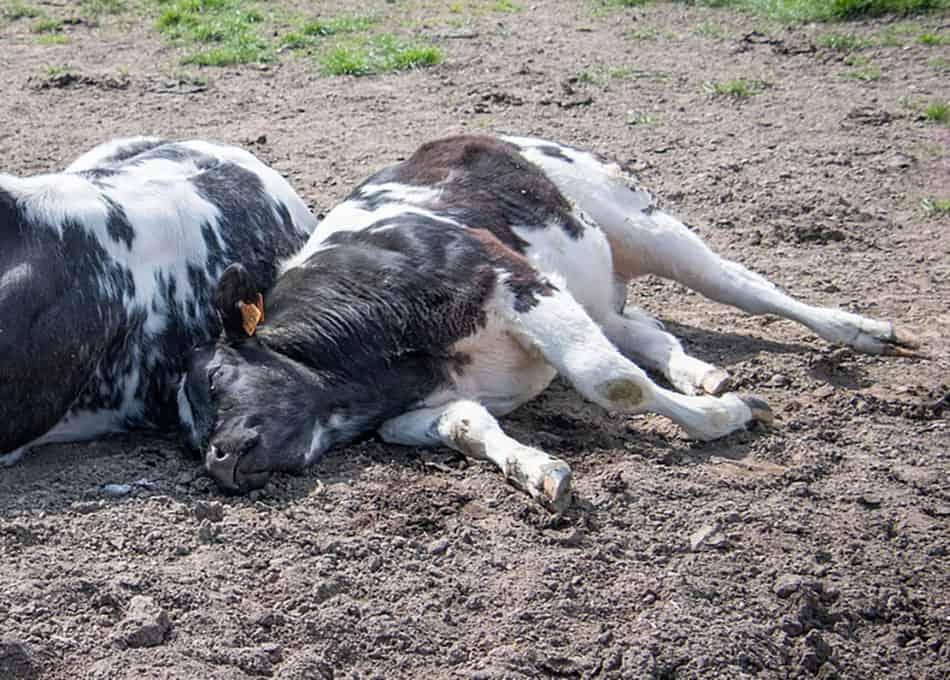
Ng'ombe wawili wenye rangi nyeusi na nyeupe wamelala chini kwenye udongo. Mmoja wao yuko mbele na mwingine nyuma yake kiasi. Mandhari ya nyuma inaonekana kuwa wazi ina nyasi.